John Deats

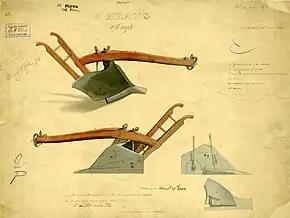
Patent Diagram for the Deats Plow

After experimenting in building plows, Deats was issued a patent for an improved plow in 1828. He was issued another patent in 1831, which detailed improvements in the moldboard, main landside, bottom landside, cutter, share, plate of iron under the share, and clevis. After his death, his son, Hiram Deats, as administrator, was granted a reissue of this 1831 patent on May 16, 1845. The plow was successfully manufactured and sold by Hiram for many years. The improved moldboard was said to scour better than others. Hiram's nephew, Hiram Deats Jr. (1853–1928), son of Gilbert Deats (1808–1870), later ran the company at Pittstown until 1904.